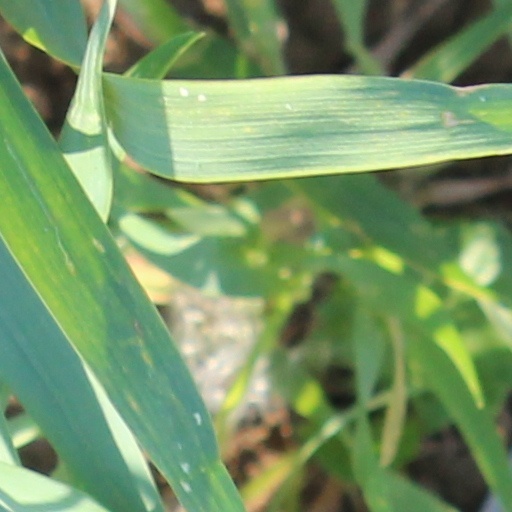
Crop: wheat